Lincoln Memorial

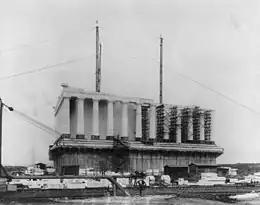
The memorial under construction in July 1916

There were questions regarding the commission's plan. Many thought architect Henry Bacon's Greek temple design was far too ostentatious for a man of Lincoln's humble character. Instead, they proposed a simple log cabin shrine. The site too did not go unopposed. The recently reclaimed land in West Potomac Park was seen by many as either too swampy or too inaccessible. Other sites, such as Washington Union Station, were put forth, but the commission stood firm in its recommendation, feeling that the Potomac Park location, situated on the axis connecting the Washington Monument and Capitol, overlooking the Potomac River and surrounded by open land, was ideal. Furthermore, the Potomac Park site was already designated in the McMillan Plan of 1901 to be the location of a future monument comparable to that of the Washington Monument.